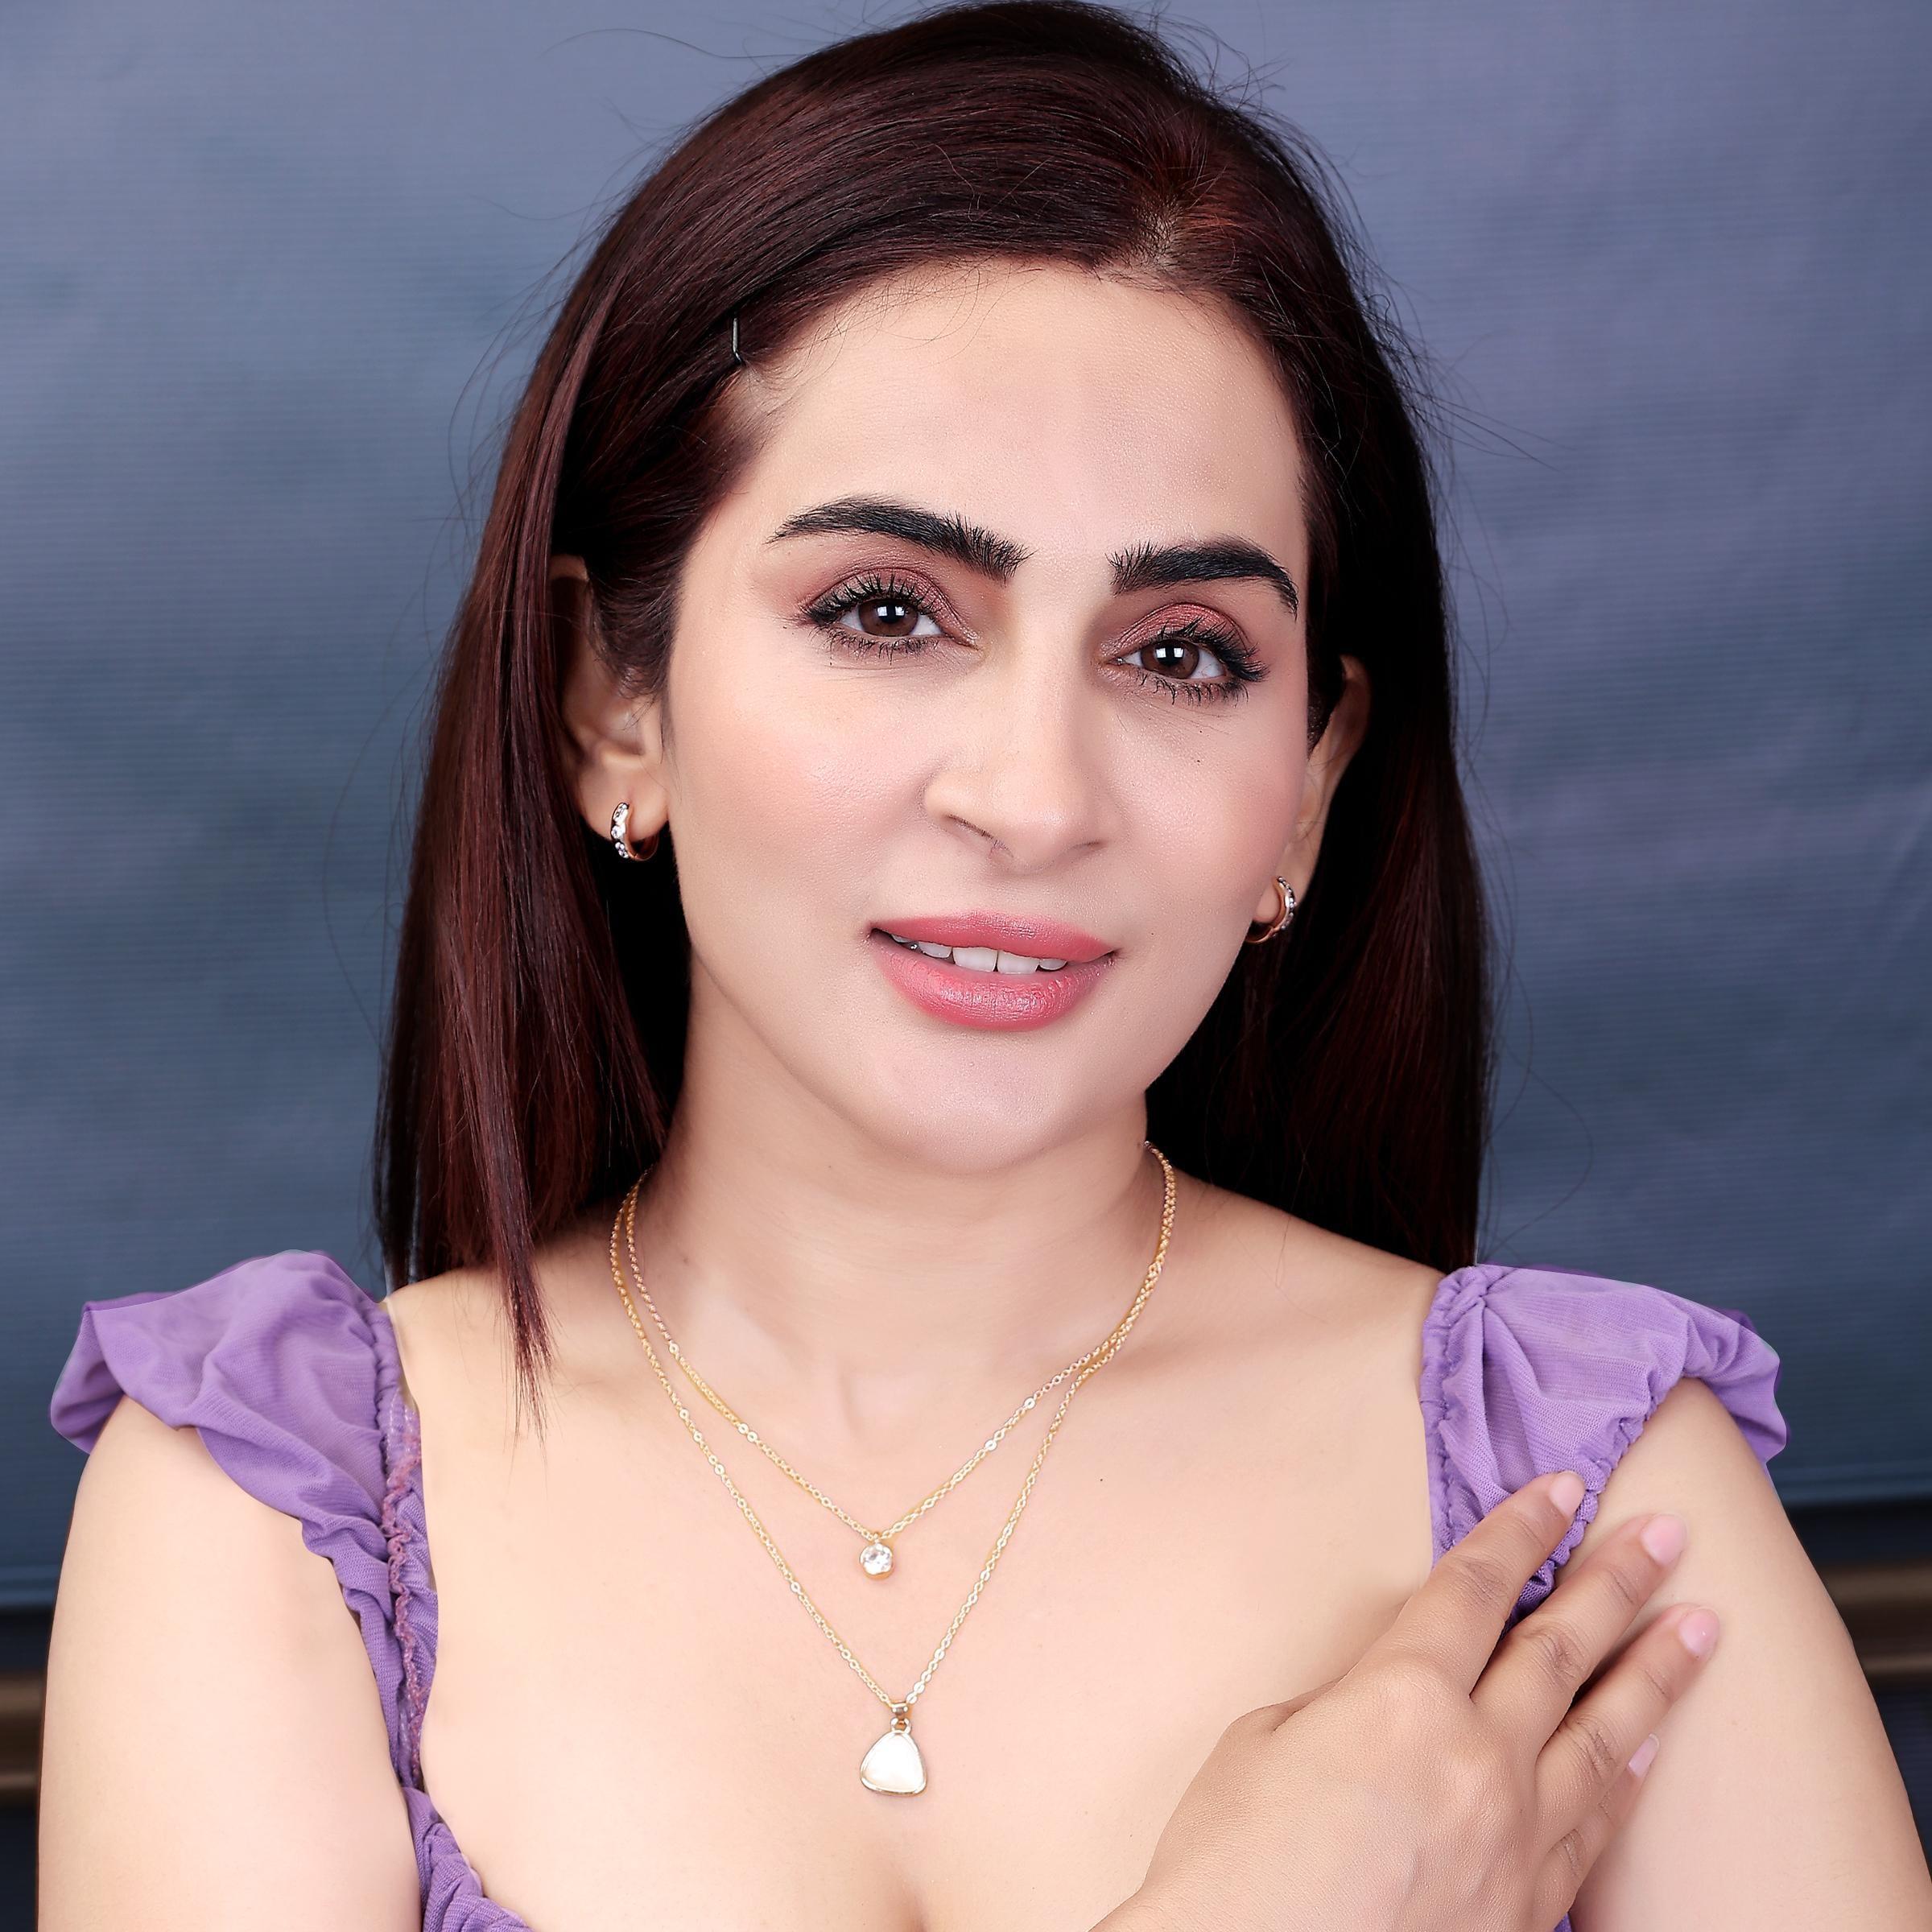
JIYANSHI FASHION : Multi Layer/Single Layer Crystal Chain Pendant Necklace for Women and Girls
Type: Necklaces & Pendants
Brand: JIYANSHI FASHION
Price: Rs. 349
 Enhance your style with our Crystal Chain Pendant Necklace, a perfect blend of elegance and sophistication. Latest stylish design western gold Single/Multi layered chain pendant necklace for women. This party / casual wear multilayer necklace set is made of quality material which looks stylish and goes perfect with any attire. This jewelry is perfectly suited for wedding or casual party wear. Ideal valentine, birthday, anniversary gift for someone you love.
Features: COLOR : GOLD,IDEAL: WOMEN::GIRLS,HIGH QUALITY